Haislan Garcia

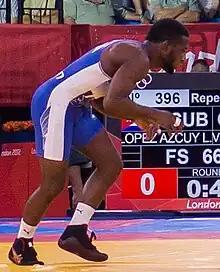
Garcia at the 2012 Olympics

Haislan Veranes Garcia (born March 4, 1983) is a Canadian freestyle wrestler. Competing in the 65–66 kg division, he participated in the 2008, 2012 and 2016 Olympics; he reached quarter-finals in 2012, losing to the eventual champion Tatsuhiro Yonemitsu. Garcia competed at six world championships, beginning in 2009, and placed fifth in 2010. In 2015 he won a bronze medal at the 2015 Pan American Games in Toronto. At the Pan American Championships he won silver medals in 2008 and 2009 and bronze medals in 2010 and 2011.